Public law libraries in the United States

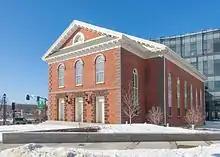
Salem Courts Law Library

Public law libraries should generally offer similar coverage for federal material. In addition, ideally they offer a selection of national publications such as American Jurisprudence 2d, Corpus Juris Secundum, and American Law Reports (ALR); at least one general forms set; academic law reviews and a basic collection of legal texts, treatises, practice materials and looseleaf services of contemporary value on subjects of interest to the legal community and the public.